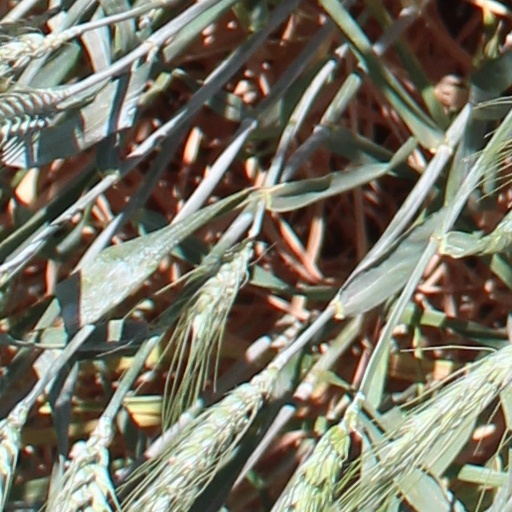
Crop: wheat